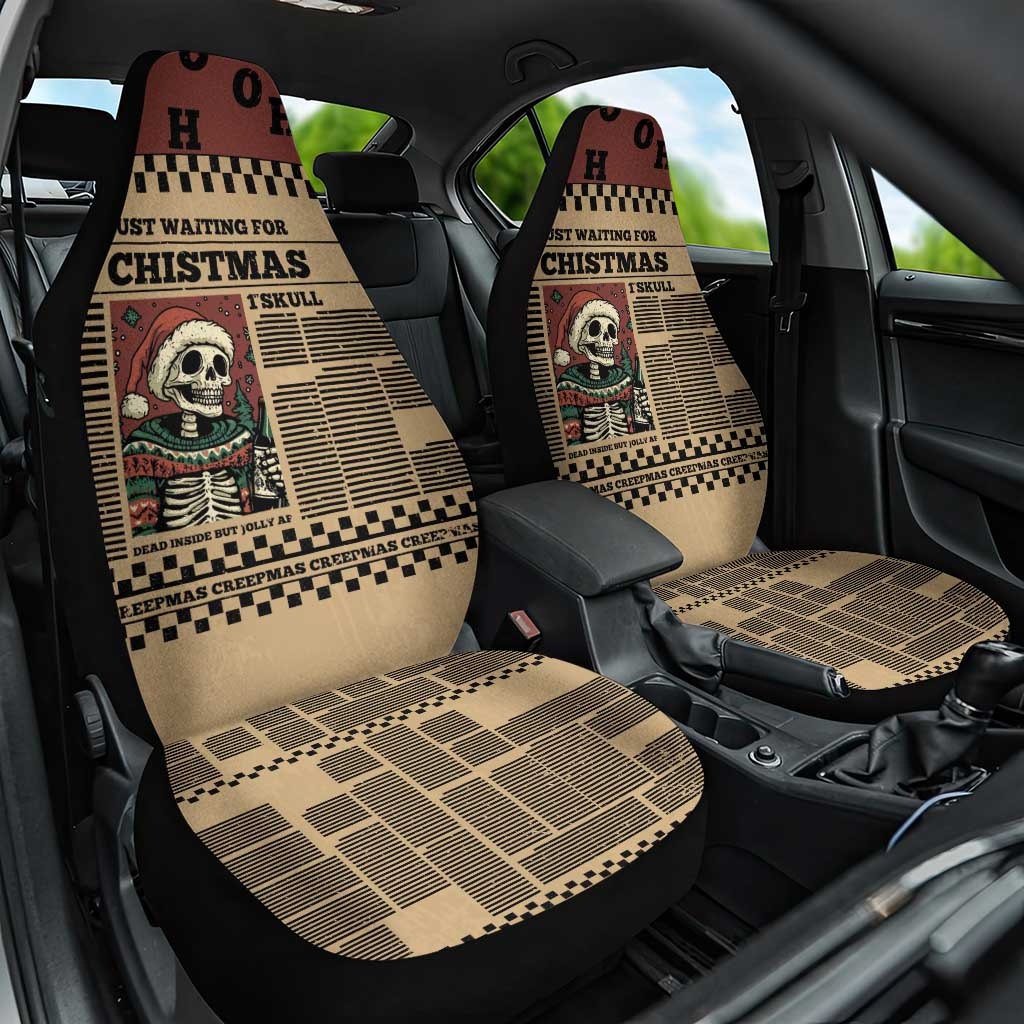
Skull Christmas Car Seat Cover Newspaper Retro Style DT05
Skull Christmas Car Seat Cover Newspaper Retro Style Drive in Comfort & Style – Custom Car Seat Covers by Wonder Print Shop Refresh your car’s interior with Wonder Print Shop ’s Custom Car Seat Covers—crafted for both protection and personal flair. Whether you're hiding worn-out seats or keeping new ones pristine, our seat covers offer a perfect balance of bold design and reliable performance. Product Details Material: 95% polyester for soft, flexible durability Print: Thermal-transfer printing for vivid, long-lasting graphics Fit: Engineered for universal application with a snug, contoured fit Use Case: Ideal for protecting against wear, spills, and pet messes What Makes It Special At Wonder Print Shop , every product is made-to-order and handcrafted to elevate the everyday. These seat covers combine top-tier materials and advanced printing for a stylish upgrade that’s practical, protective, and uniquely yours. 🛒 Order Your Custom Car Seat Covers Today Drive with confidence, protect your seats, and express your personal style—all in one simple upgrade. Tips Before Ordering 📏 Size Accuracy: Refer to the size chart; allow 1–3cm variance due to manual measuring 🎨 Display Notice: Slight color variations may occur from lighting or screen settings ✂️ Handmade Note: Design placement may vary slightly due to cut-and-sew craftsmanship Return & Refund Policy We accept returns for misprints or product defects within 30 days of delivery. Custom orders are not returnable due to sizing or buyer’s remorse.
Brand: Wonder Print Shop
Category: Vehicles & Parts > Vehicle Parts & Accessories > Motor Vehicle Parts > Motor Vehicle Interior Fittings > Seat Covers